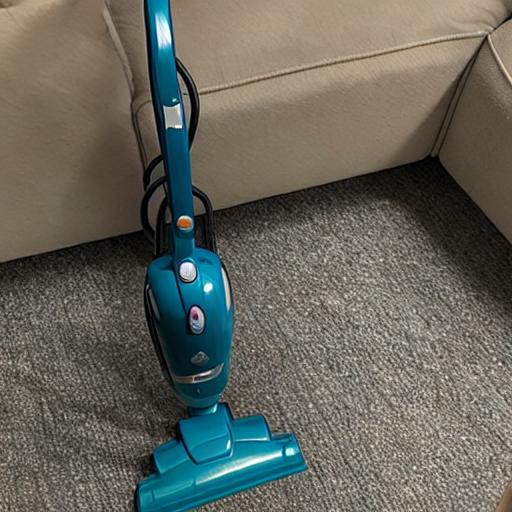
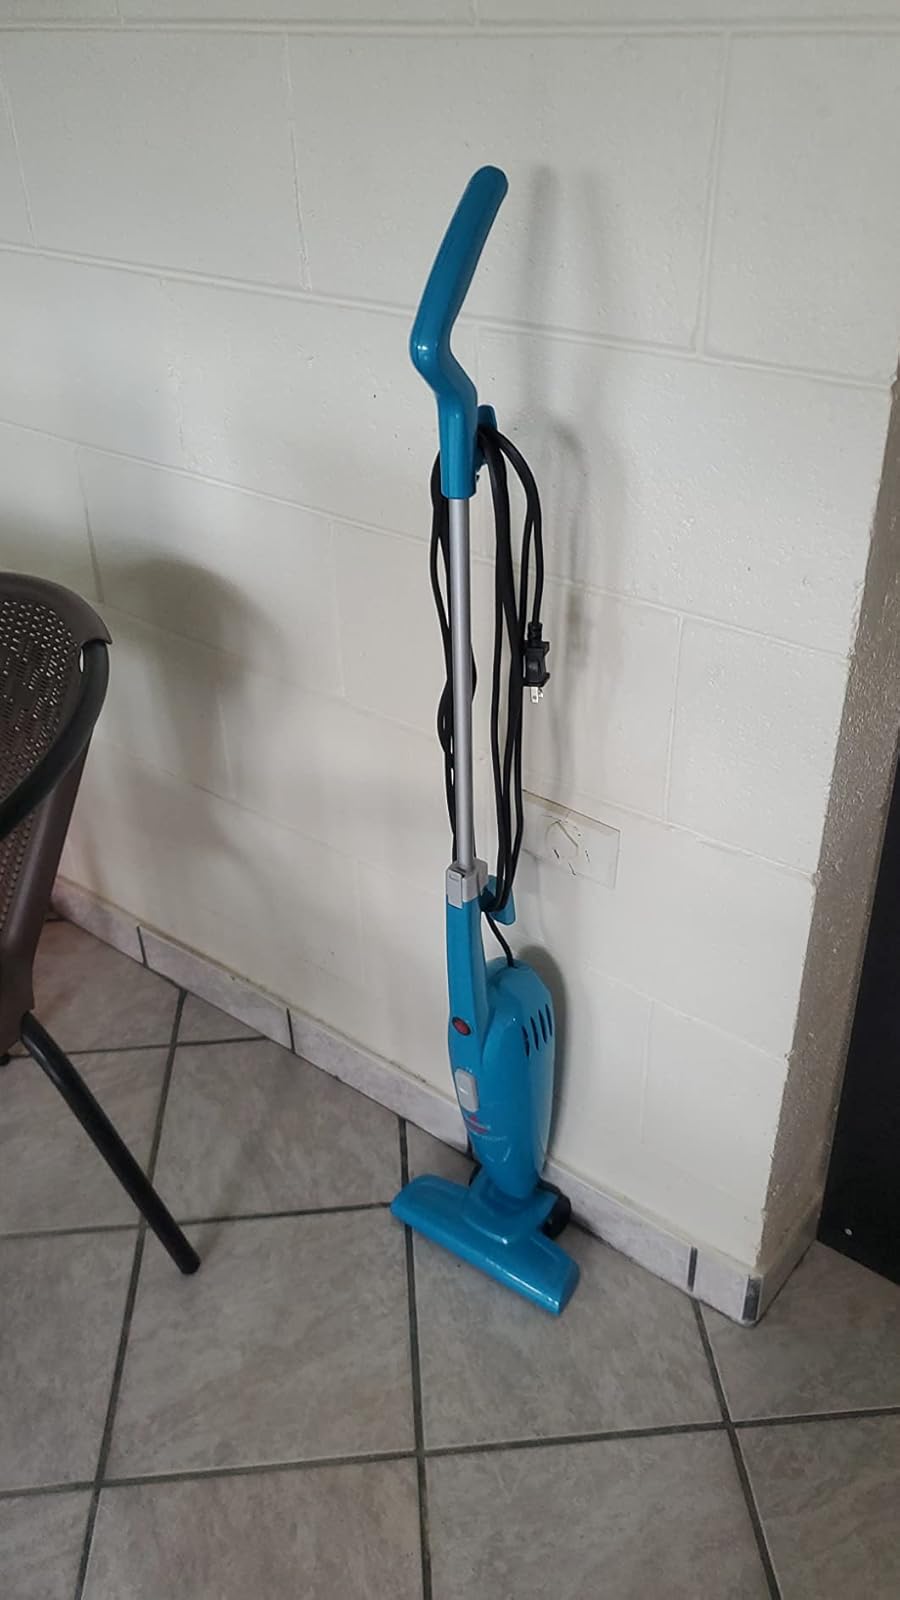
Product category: items_vacuum
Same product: no